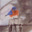
Label: bird